One Laptop per Child

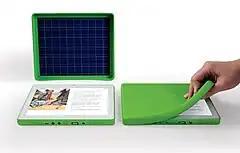
XO-3 production model

An XO-3 concept resembled a tablet computer and was planned to have the inner workings of the XO 1.75. Price goal was below $100 and date was 2012.